Zmei (Russian)

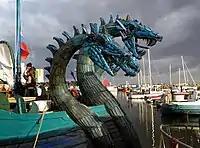
The three-headed dragon Zmei Gorynich, who according to Russian legend ate young girls, here in the bow of a Russian ship visiting Ystad on July 7, 2019.

A Zmei Gorynich or zmei (plural: ), in "skazki" (Russian folktales) and "byliny" (Russian epic poetry), is a dragon or serpent, or sometimes a human-like character with dragon-like traits.